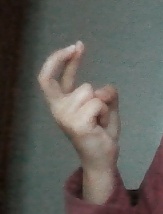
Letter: zay